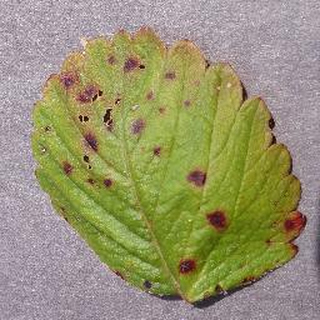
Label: strawberry_leaf_scorch